Quadrangle (Springfield, Massachusetts)

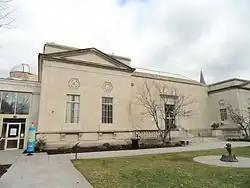
Springfield Science Museum

The Central Library, constructed in 1913, was paid for by Andrew Carnegie. It is the second library to be built at that location. Adult fiction and nonfiction are based in Rice Hall (named for William Rice), consisting of a main floor and mezzanine. Opposite Rice Hall is Wellman Hall (named for Hiller Crowell Wellman), where periodicals, foreign language materials, and the public computers are housed. The main circulation desk lies in the rotunda between the two halls. Young adult literature, children's literature, a community room, a computer lab, media materials, and a second circulation desk are on the first floor at street level.